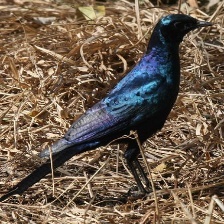
Species: CAPE GLOSSY STARLING
Scientific name: LAMPROTORNIS NITENS